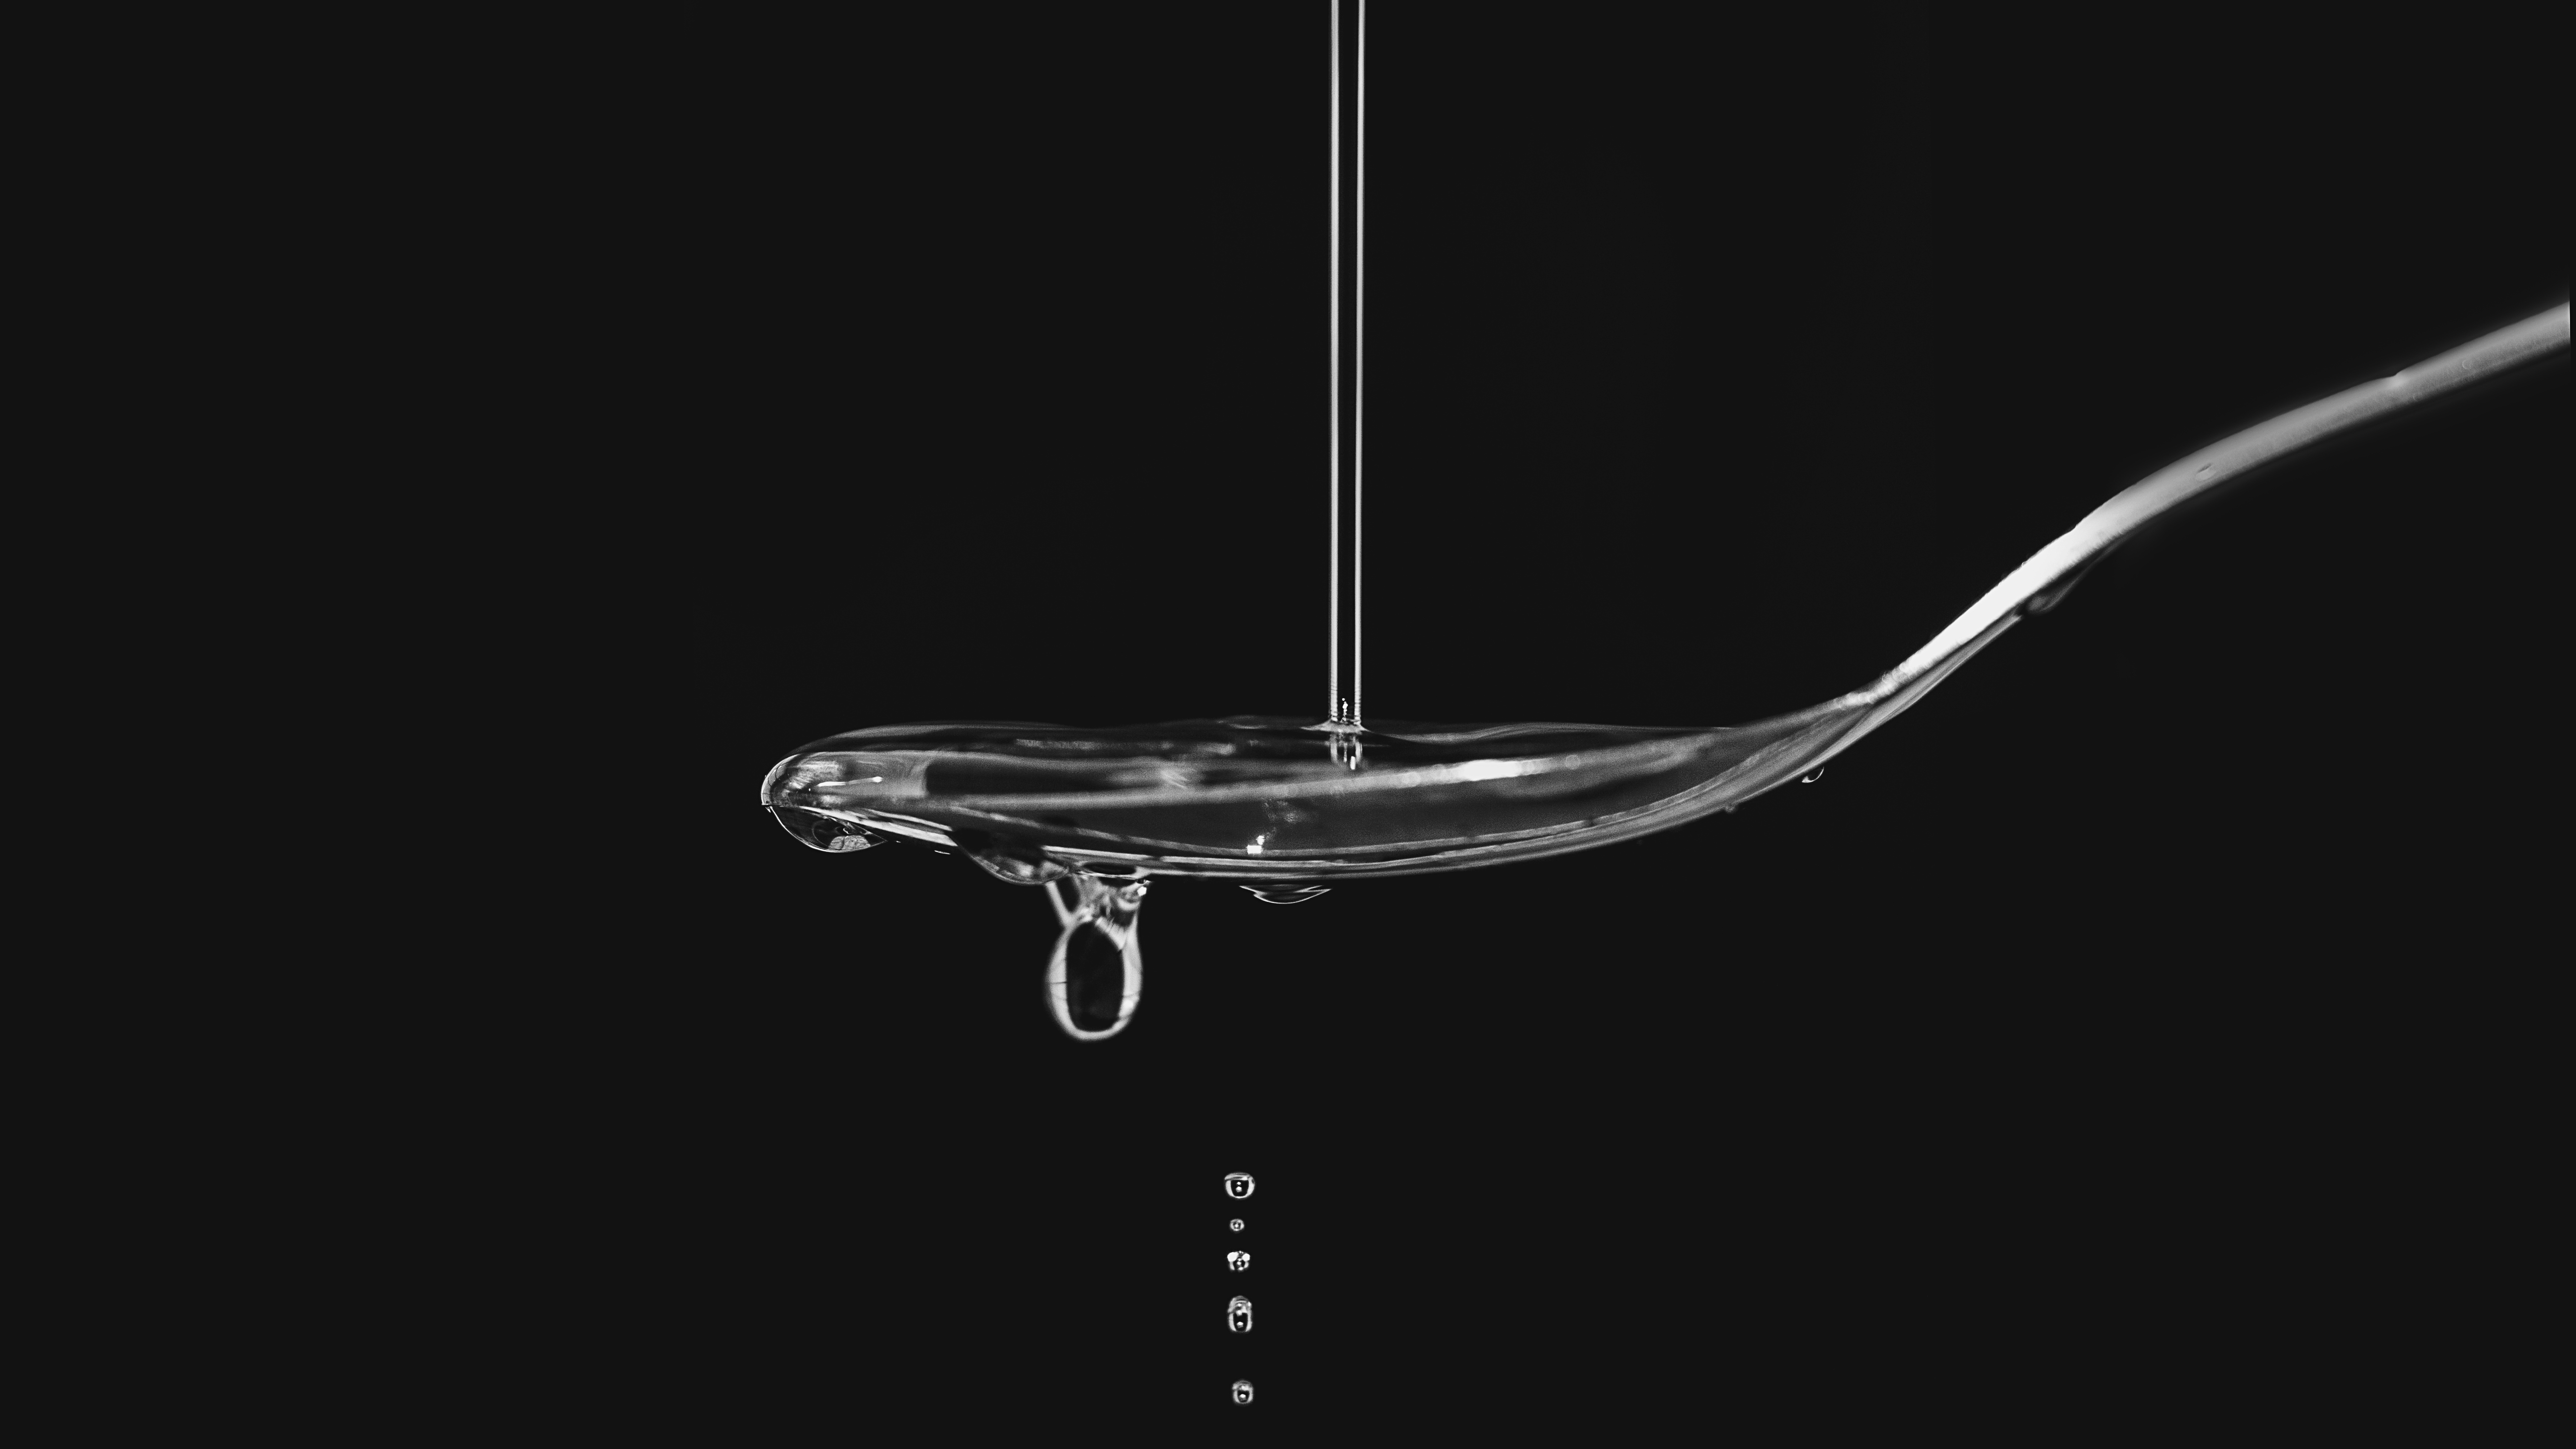
water, black and white, lamp, lighting, spoon, light fixture, drops of water, water drops